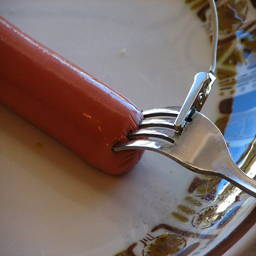
A fork stuck in the end of a hot dog with a wire attached to the fork.
A fork is piercing a hot dog, with an electrical clip attached.
An alligator clip is attached to a fork piercing a hot dog.
A fork with an electrical wire clamped to the tines is stuck in a hot dog
A fork with an alligator clip is piercing a single hotdog on a plate.